Marshall County Courthouse (Kansas)

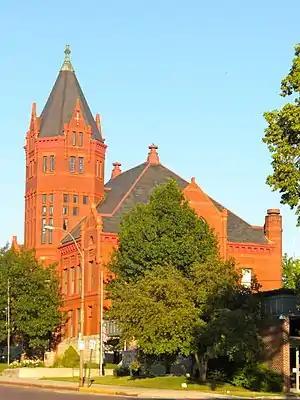

The Marshall County Courthouse in Marysville, Kansas, located at 1207 Broadway, is a historic courthouse built in 1891–92. It was listed on the National Register of Historic Places in 1974.